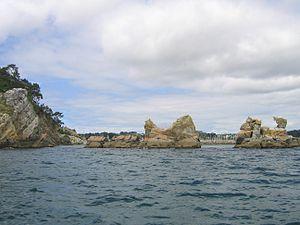
Le village de Morgat se situe sur la commune de Crozon dans le Finistère en France.